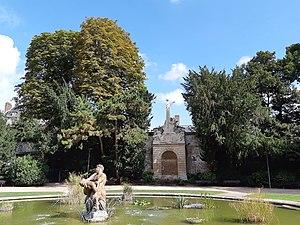
Méridienne du jardin de l'hôtel de ville de Rouen - Vue générale
La méridienne du jardin de l'hôtel de ville est une méridienne érigée à Rouen, en France.